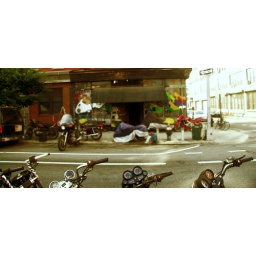
Caught these bikes on a corner street in Williamsburgh Brookln